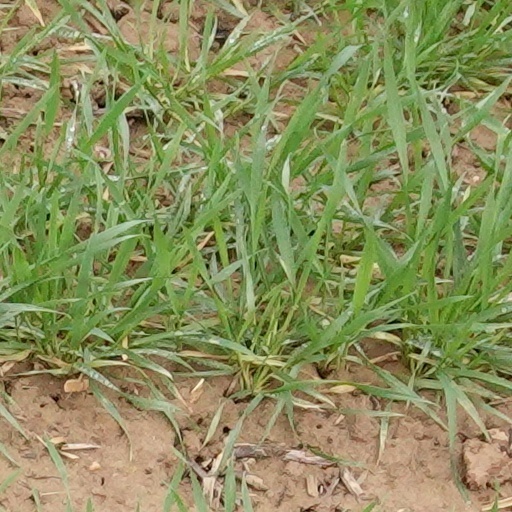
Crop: wheat